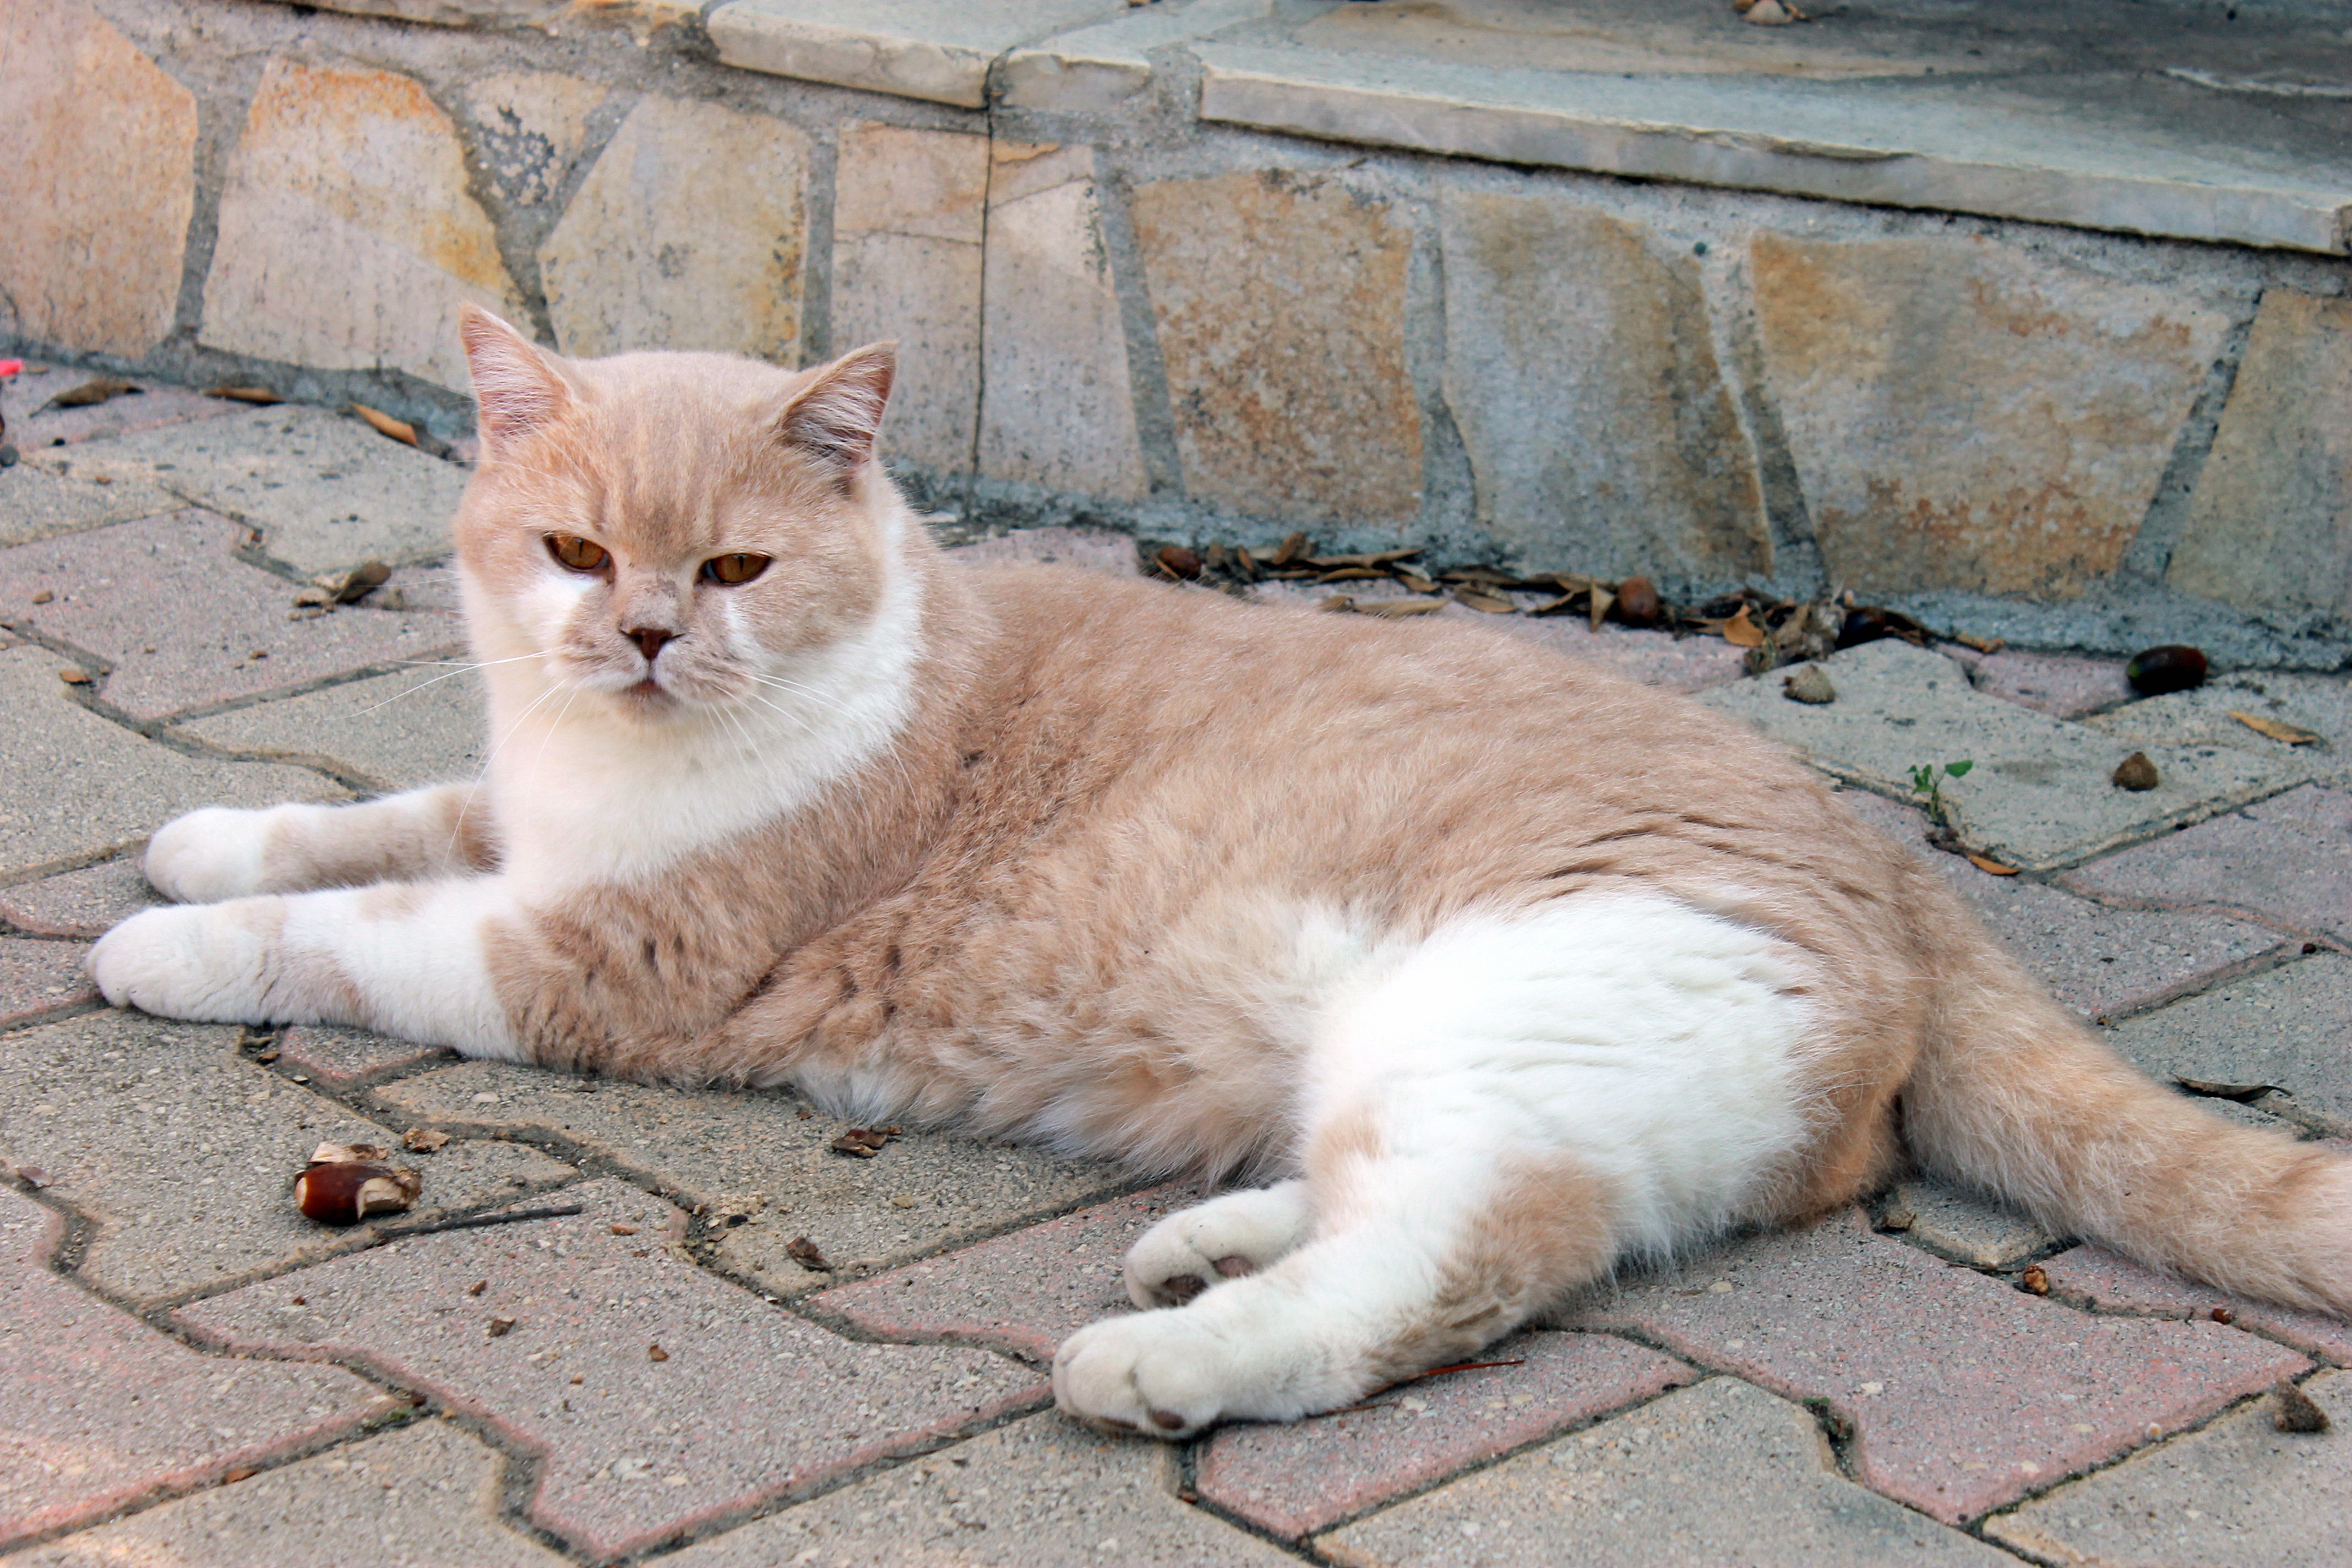
nature, hair, white, animal, cute, pet, kitten, cat, feline, brown, mammal, lounge, domestic animal, nap, whiskers, animals, pussy, vertebrate, cat face, european shorthair, small to medium sized cats, cat like mammal, domestic short haired cat